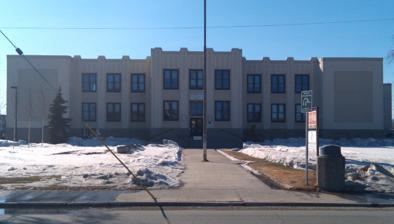
Building: Fairbanks City Hall
Country: United States of America
Year built: 1934
United States historic place Main School U.S. National Register of Historic Places Alaska Heritage Resources Survey Show map of Downtown Fairbanks Show map of Alaska Location 800 Cushman Street, Fairbanks, Alaska Coordinates 64°50′23″N 147°43′16″W / 64.83972°N 147.72111°W / 64.83972; -147.72111 Area 1.8 acres (0.73 ha) Built 1934 ( 1934 ) Built by William MacDonald Construction Company Architect Tourtellotte & Hummel Architectural style Art Deco NRHP reference No. 90001472 AHRS No. FAI-244 Added to NRHP September 27, 1990 The Patrick B. Cole Fairbanks City Hall , also known as Main School and Old Main for its previous use as a school building, is located at 800 Cushman Street in downtown Fairbanks, Alaska .  An Art Deco concrete building, it was built in 1934 to replace the original Fairbanks school, a wooden building constructed in 1907 which burned down in late 1932.  As Fairbanks grew exponentially with the military buildup associated with World War II and the Cold War, the building was enlarged in 1939 and again in 1948. It was the city's only school from its opening in 1934 until the opening of Denali Elementary School in 1951.  It became a junior/senior high school for several years until Lathrop High School began operation.  The school then became Main Junior High School until it was replaced by Ryan Junior High School and Tanana Junior High School during the early 1970s. Following the disestablishment of Main Junior High, instruction in the building was mostly limited to alternative education programs.  The building's primary purpose at that point was to house the administrative offices of the Fairbanks North Star Borough School District , a role it filled from 1976 until 1993.  Most of those offices moved to the school district's current Fifth Avenue headquarters in the mid 1980s, and the building sat largely vacant for many years, eventually being completely abandoned. The building has housed city offices since 1994, which moved from the longtime Fairbanks City Hall three blocks to the north. In addition to city offices, the former school gymnasium is home to the Fairbanks Boys & Girls Club .  Previous non-governmental tenants of the building under city ownership have included the Fairbanks Boxing Club and the Greater Fairbanks Chamber of Commerce. The building was listed on the National Register of Historic Places in 1990 as Main School. See also National Register of Historic Places listings in Fairbanks North Star Borough, Alaska The building was renamed the Patrick B. Cole City Hall after Patrick Cole, a long time City Manager and Chief of Staff to eight Fairbanks City Mayors. References